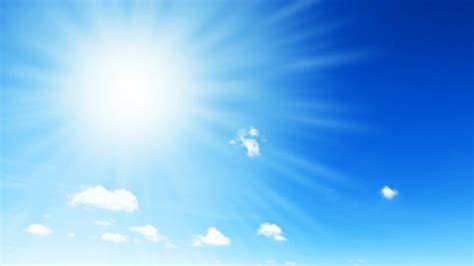
Weather: sun or clear